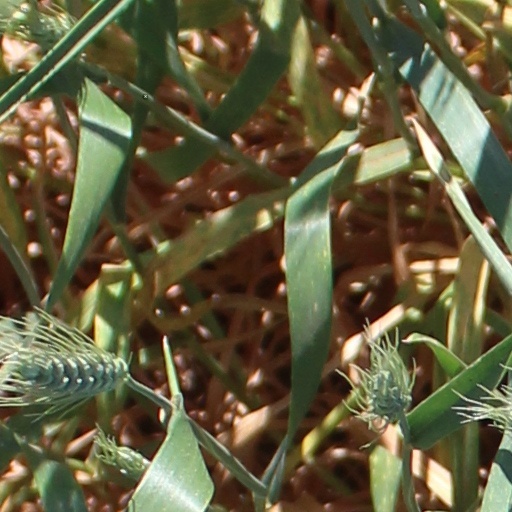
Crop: wheat